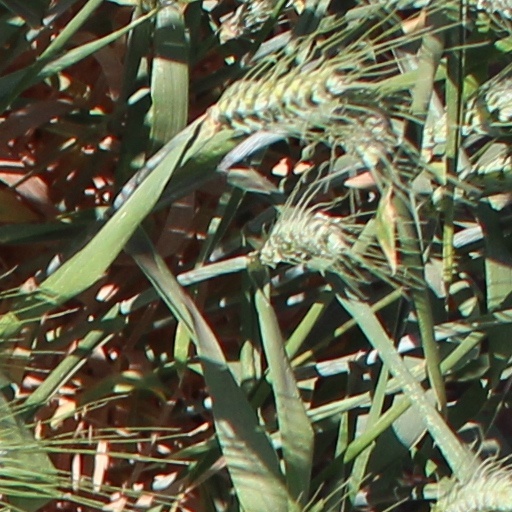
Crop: wheat